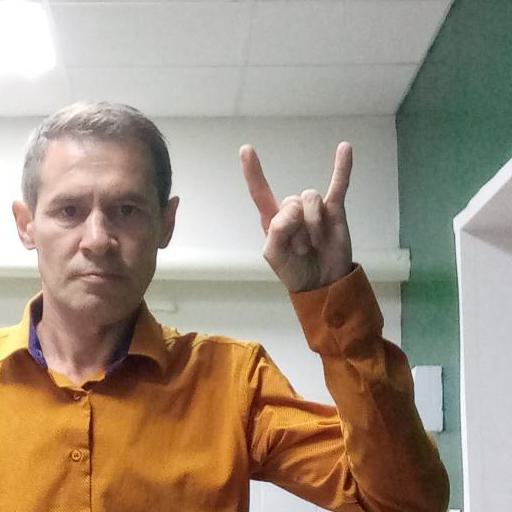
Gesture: rock